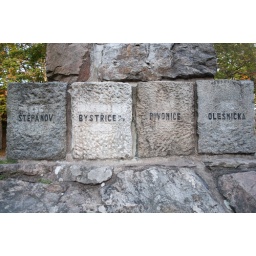
A monument near the ruined castle which was filled with dirt from the sights of several important battles over history.